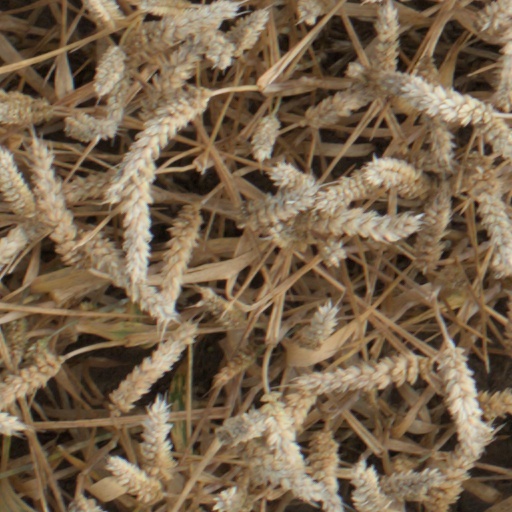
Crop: wheat